Jack Paar

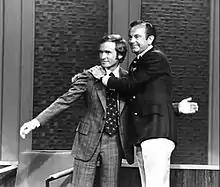
Paar appearing on Dick Cavett's show in January 1973, when he announced his return to television

In the late 1960s, Paar lived in Maine, where he owned and operated television station WMTW, an ABC network affiliate in Poland Spring, Maine.